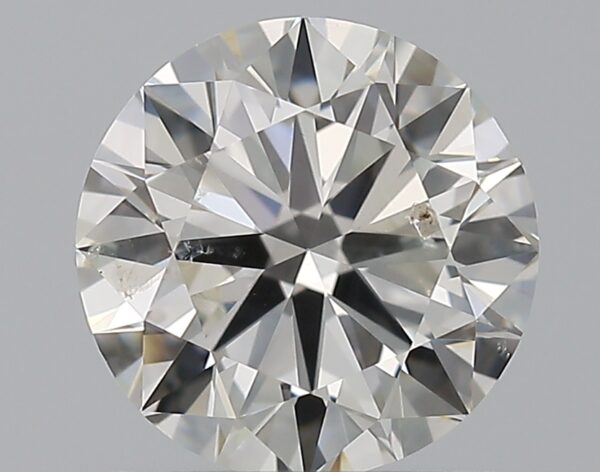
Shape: round
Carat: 1
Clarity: SI2
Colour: H
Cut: VG
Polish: EX
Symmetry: VG
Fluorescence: N
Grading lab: IGI
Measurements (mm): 6.39 x 6.32 x 3.88